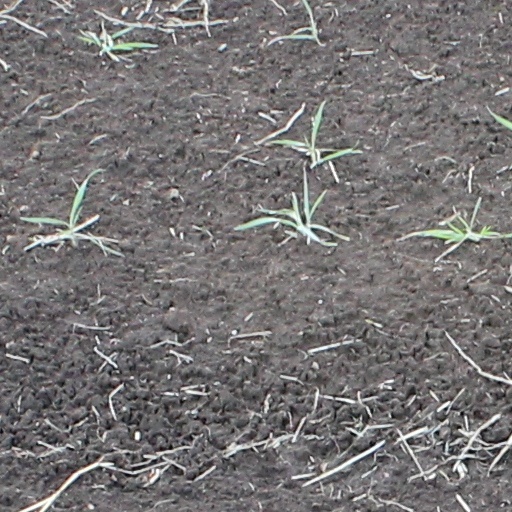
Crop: wheat